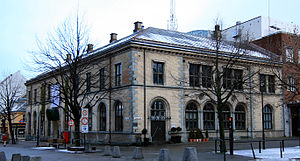
Mercursenteret
Mercursenteret
Mercursenteret er et storcenter i Trondheim, Norge med fokus på mode og livsstil. Mercur har 28 butikker, og mange af koncepterne er Mercur alene om i byen. Dette gælder blandt andet Fretex Unika, Rookie, Bertoni, Mester Grønn, Mamoz, Briz, Zaphari, Wow, Tulla Fischer og Demand and Supply. I tillæg har en del af de mere kendte butikskæder afdelinger i centret. Som det første indkøbscenter i Norge startet centret sin egen blog på deres hjemmeside i efteråret 2008, og der er i dag ansat bloggere til at vedligeholde den.